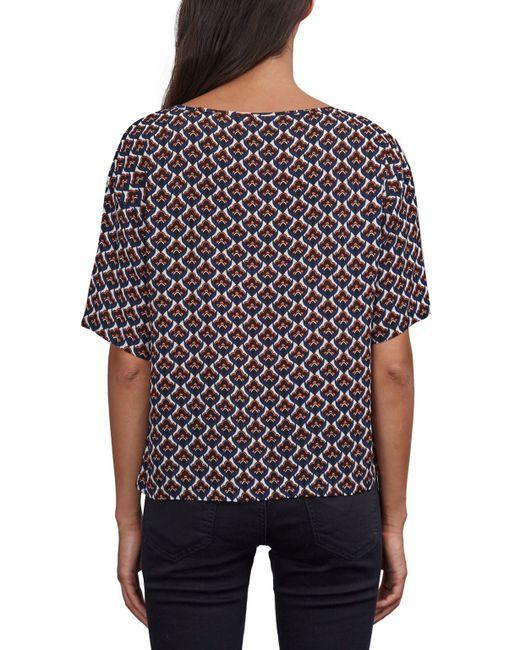
Halbarm-Rundhals-Oberteil für Damen